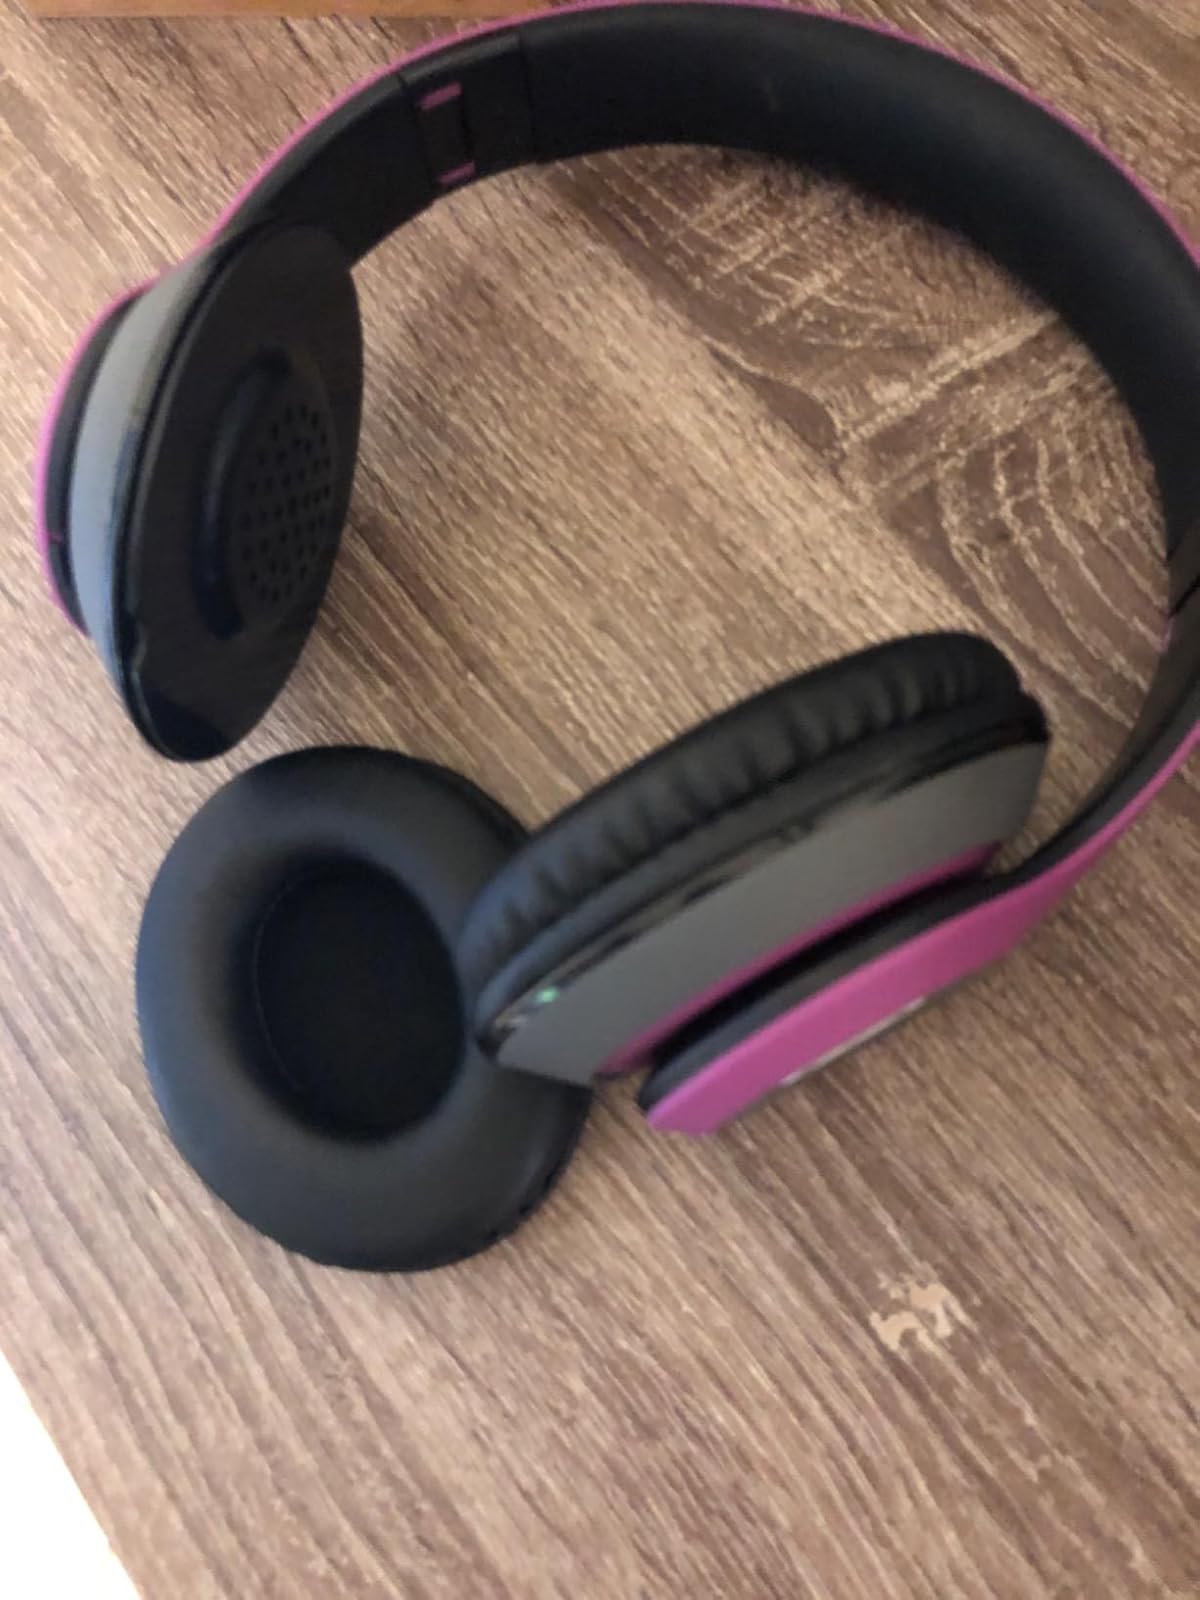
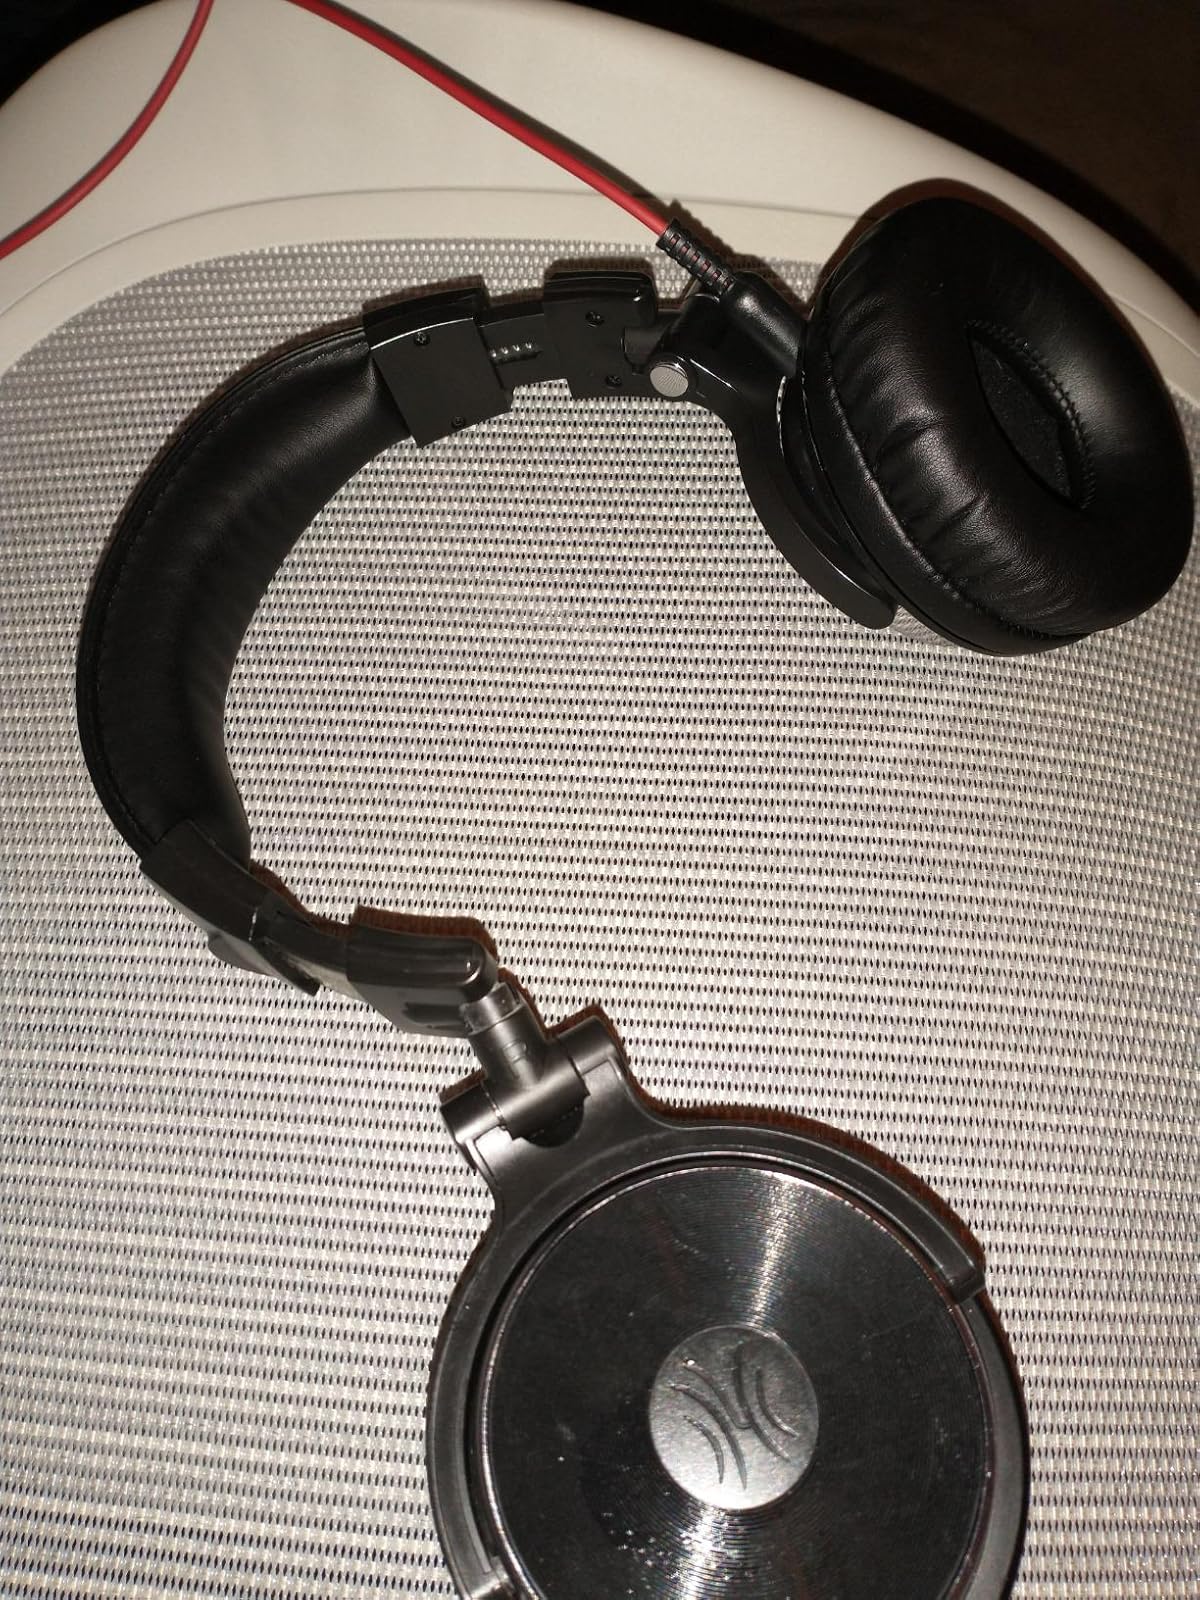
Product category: headphones
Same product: no